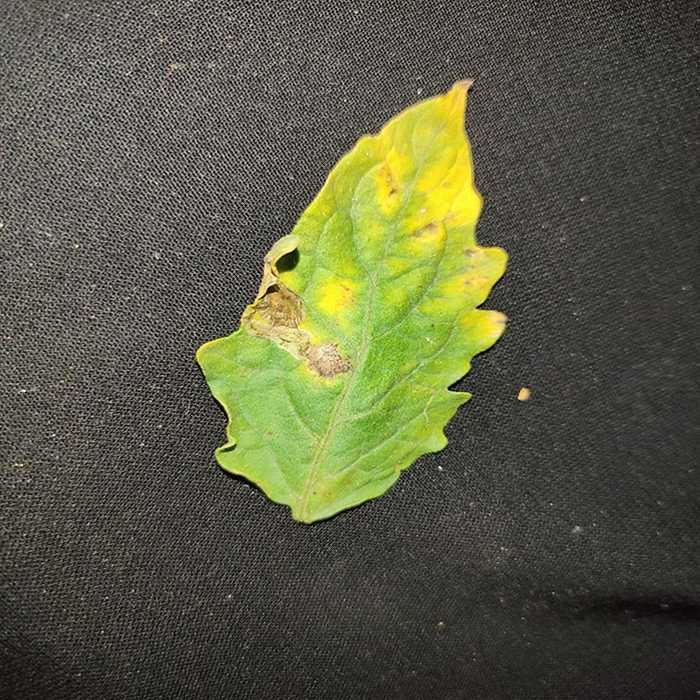
Plant: Tomato
Label: Tomato Bacterial spot